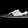
Label: Sneaker